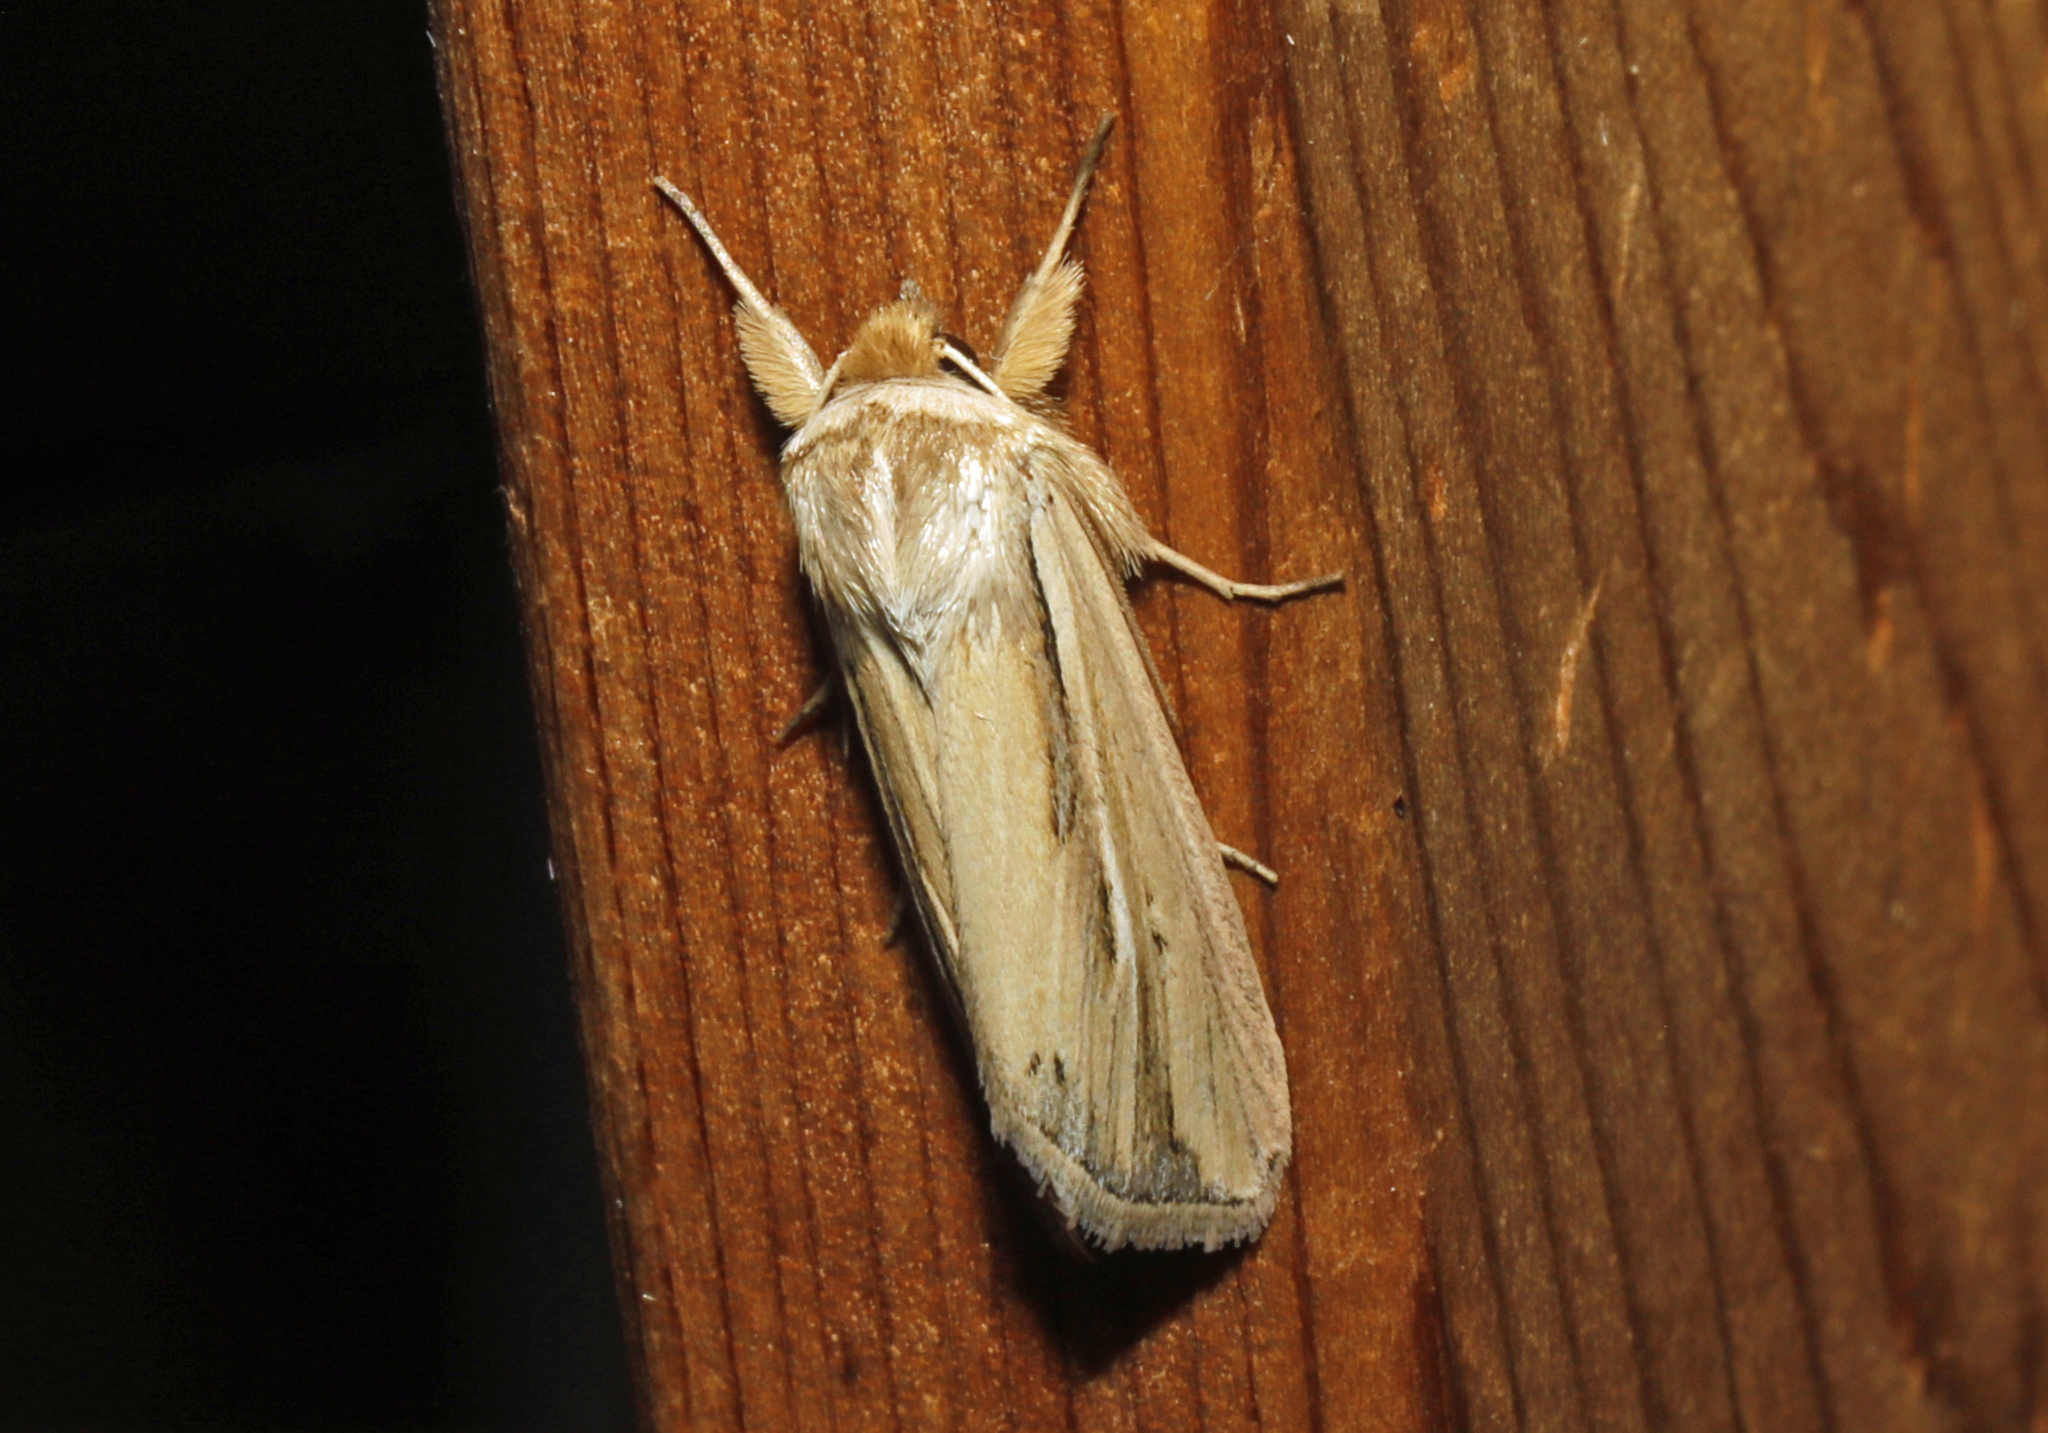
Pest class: wheathead_armyworm_Dargida_diffusa